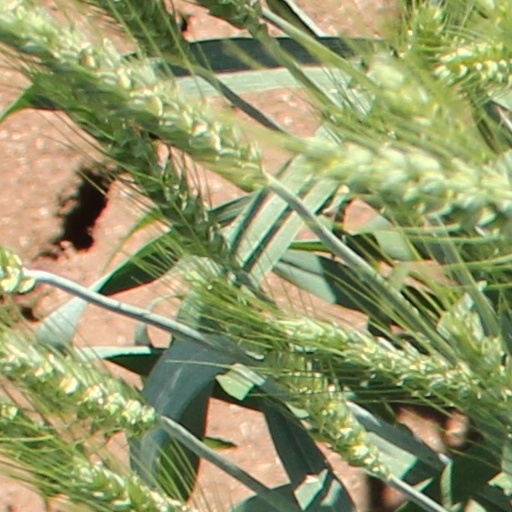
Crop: wheat